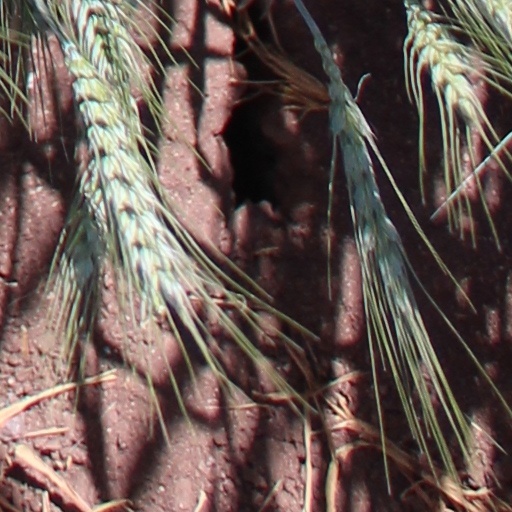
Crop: wheat